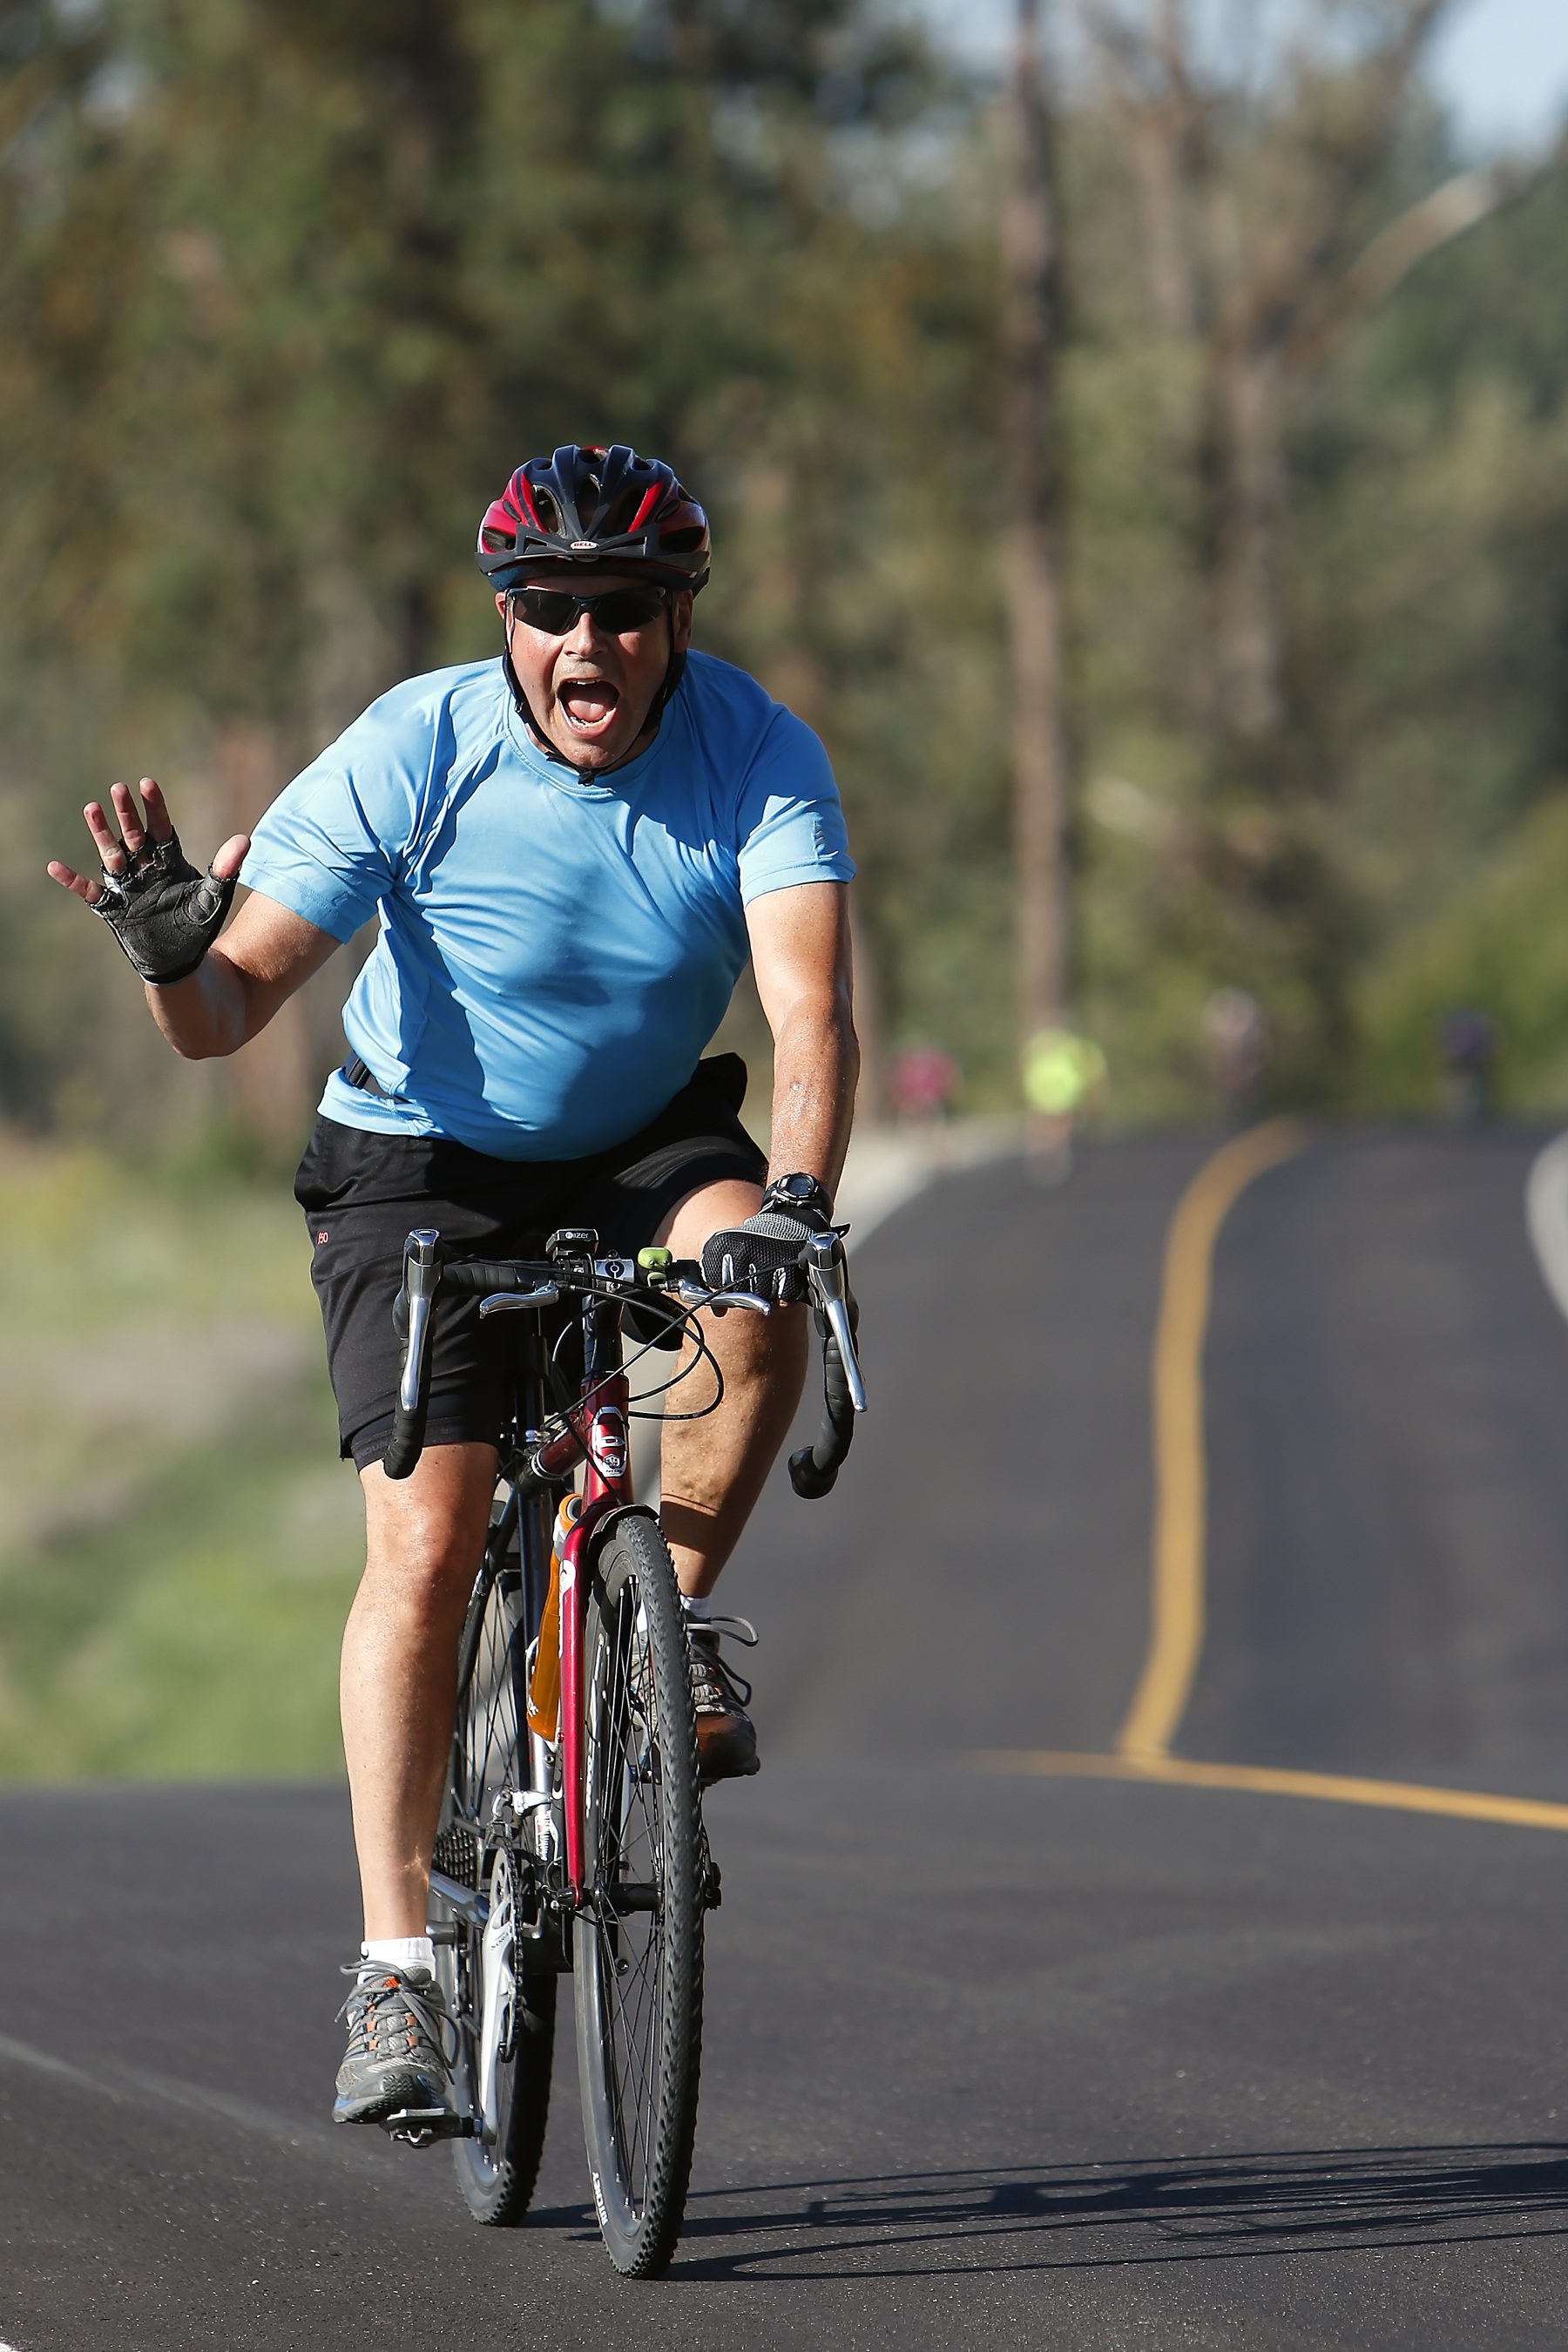
man, landscape, outdoor, sport, bicycle, bike, male, recreation, motion, cyclist, rider, vehicle, action, exercise, extreme sport, speed, activity, mountain bike, cycling, race, sports, helmet, canada, biking, canadian, athlete, active, triathlon, road cycling, road bicycle, endurance sports, racing bicycle, road bicycle racing, duathlon